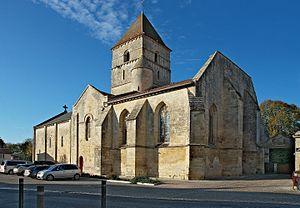
Église Saint-Chartier de Javarzay
Cet article recense les monuments historiques des Deux-Sèvres, en France.
Chef-Boutonne est une commune du centre-ouest de la France située dans le département des Deux-Sèvres en région Nouvelle-Aquitaine.
Cet article recense les monuments historiques de France classés en 1840, la première protection de ce type dans le pays.